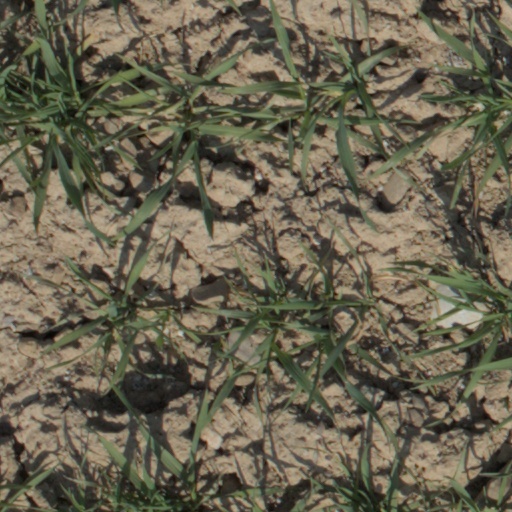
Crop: wheat